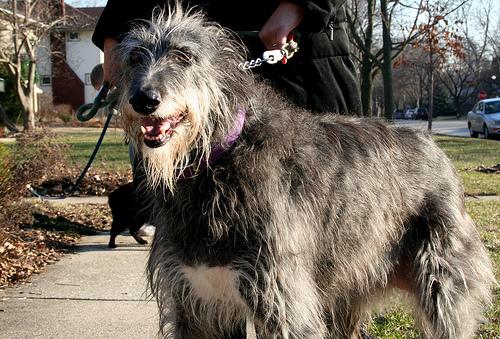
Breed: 224-n000056-Scottish_deerhound